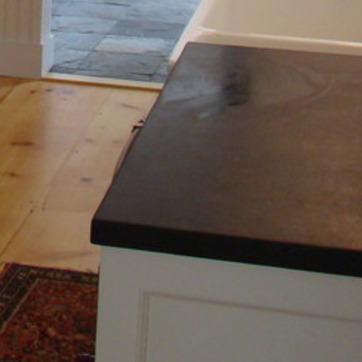
Material: polishedstone